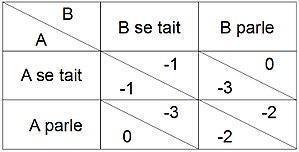
Matrice des gains du dilemme du prisonnier.
Elinor Ostrom, née le 7 août 1933 à Los Angeles et morte le 12 juin 2012 à Bloomington, est une politologue et économiste américaine. En octobre 2009, elle est la première femme à recevoir le prix dit Nobel d'économie, avec Oliver Williamson, « pour son analyse de la gouvernance économique, et en particulier, des biens communs ».